SMS Don Juan d'Austria (1875)

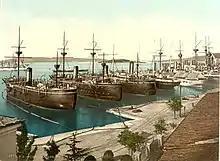
(left), (center), and "Don Juan d'Austria" (right) in Pola

The keel for "Don Juan d'Austria" was laid down at the Stabilimento Tecnico Triestino shipyard on 14 February 1874. The ship was ostensibly the same vessel that had been laid down in 1861, as the Austro-Hungarian parliament had approved a so-called reconstruction program of that . The head of the Austro-Hungarian Navy, Vice Admiral Friedrich von Pöck, had resorted to subterfuge to circumvent parliamentary hostility to new ironclad construction; he requested funds to modernize the earlier vessel, but in fact, he had that vessel broken up, with only the machinery, parts of the armor plate, and other miscellaneous equipment being incorporated into the new ship. She was launched on 25 October 1875 and completed by 26 June 1876, when she was commissioned into the Austro-Hungarian fleet. The ship began her sea trials on 29 August 1876.